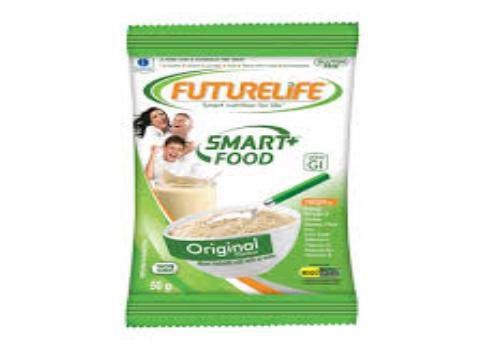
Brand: Futurelife SmartFood
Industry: Food